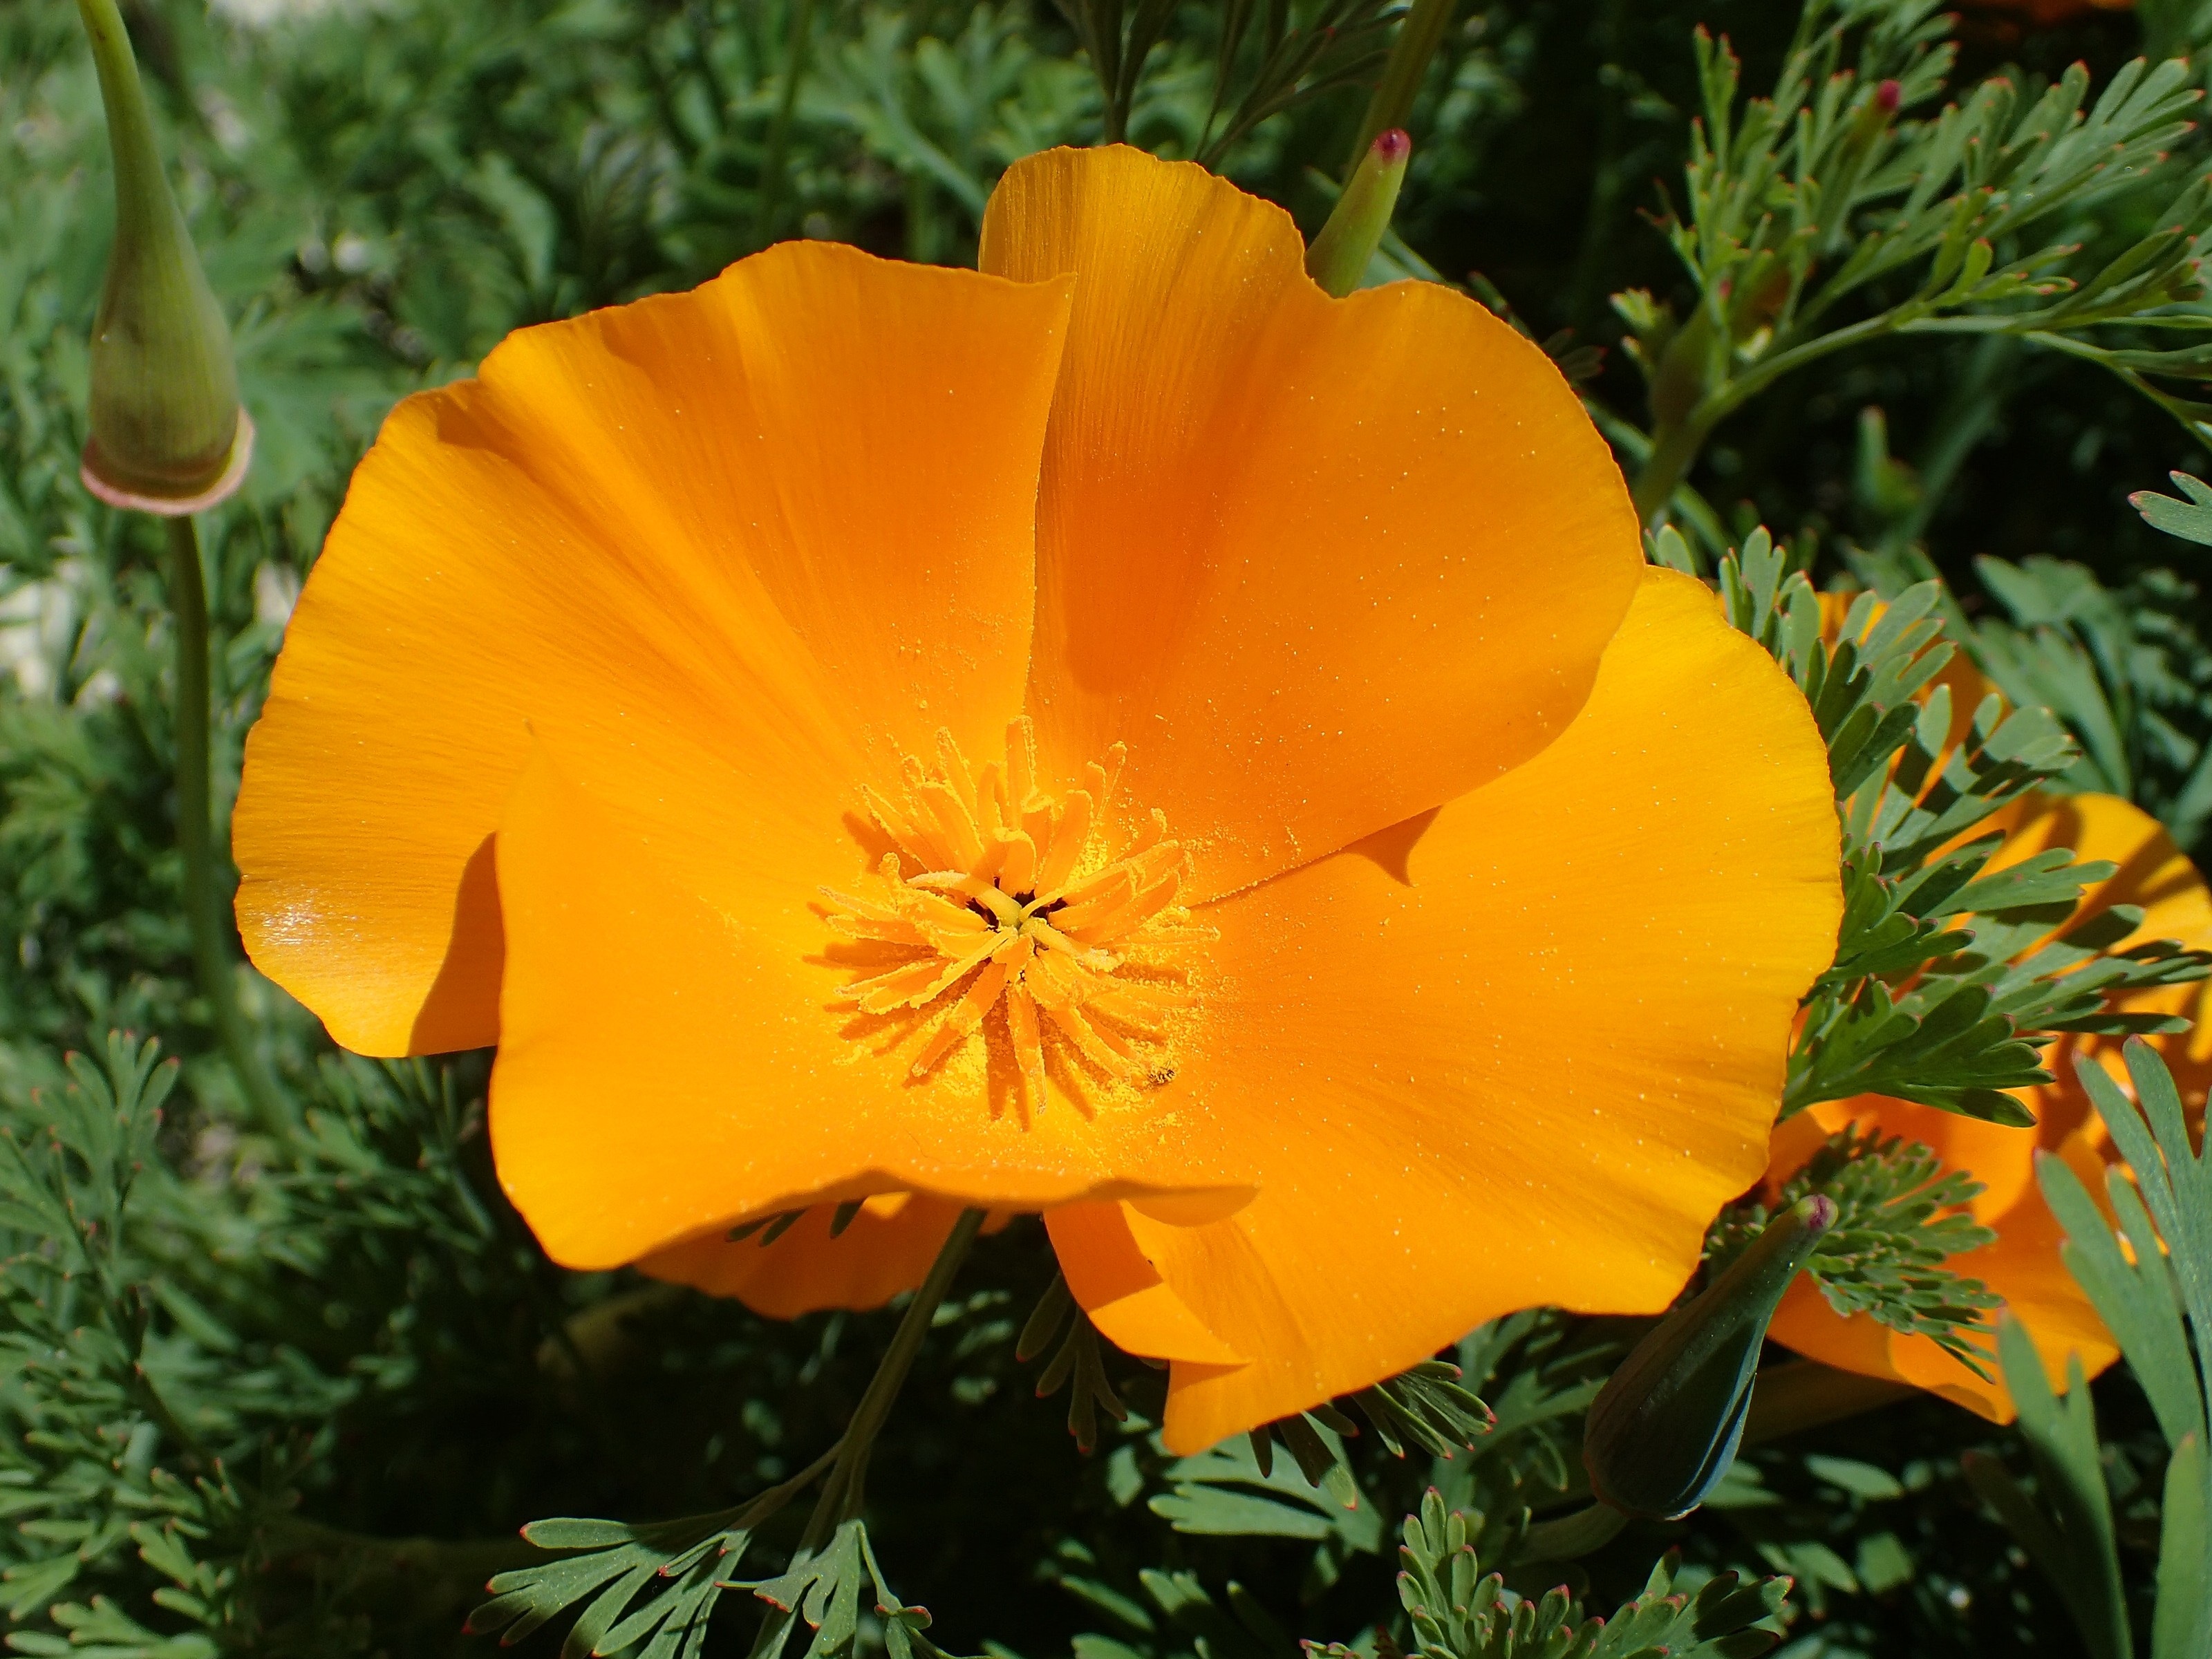
plant, flower, petal, orange, botany, yellow, flora, wildflower, poppy, daylily, flowering plant, eschscholzia californica, annual plant, land plant, poppy family